Kallikantzaros

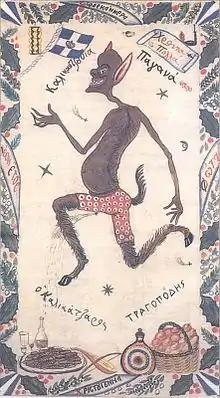
Greek primer illustration of a "kallikantzaros" with goat legs and donkey ears

The kallikantzaros (or kallikantzaroi in plural) is a malevolent creature in Southeast European and Anatolian folklore. Stories about the "kallikantzaros" or its equivalents can typically be found in Greece, Bulgaria, Turkey, Serbia, Albania, Bosnia, and Cyprus. "Kallikantzaroi" are believed to dwell underground but come to the surface during the twelve days of Christmas, from 25 December to 6 January (from the winter solstice for a fortnight, during which time the sun ceases its seasonal movement).